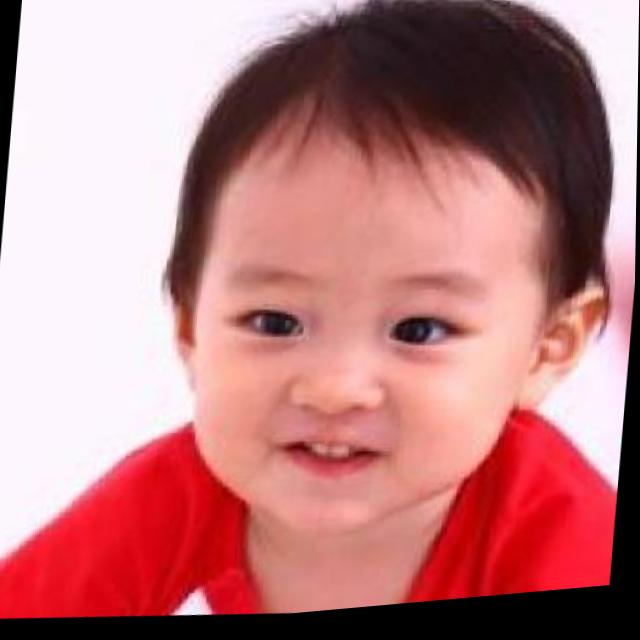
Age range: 0-12